List of Doctors characters introduced in 2015

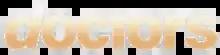
"Doctors" logo.

"Doctors" is a British medical soap opera which began broadcasting on BBC One on 26 March 2000. Set in the fictional West Midlands town of Letherbridge, the soap follows the lives of the staff and patients of the Mill Health Centre, a fictional NHS doctor's surgery, as well as its sister surgery located at a nearby university campus. The following is a list of characters that first appeared in "Doctors" in 2015, by order of first appearance. All characters are introduced by the programme's executive producer, Will Trotter, or his successor, Mike Hobson. January sees Tracey Buxton (Natasha James) be introduced as the aunt of Ayesha Lee (Laura Rollins), with Heather Irvine (Rebecca Grant) making her debut in March. Sid Vere (Ashley Rice joins the series in April as a general practitioner at the Mill, and Michael Burnett (Milo Twomey) begins appearing the next month. Sean Donoghue (Shane O'Meara) arrives in July as the brother of Niamh Donoghue (Jessica Regan). Hayden Connor (Sean Browne) debuts in September as a nurse. October sees Ruhma Hanif (Bharti Patel) join the series as a new midwife at the Mill, and her arrival is followed by that of her children, Alia (Mandy Thandi, later Lisa Ambalavanar) and Shak (Sunjay Midda). Anthony Harker (Adam Astill) joins in December as the new practice manager of the Mill. Additionally, multiple other characters appeared throughout the two years.